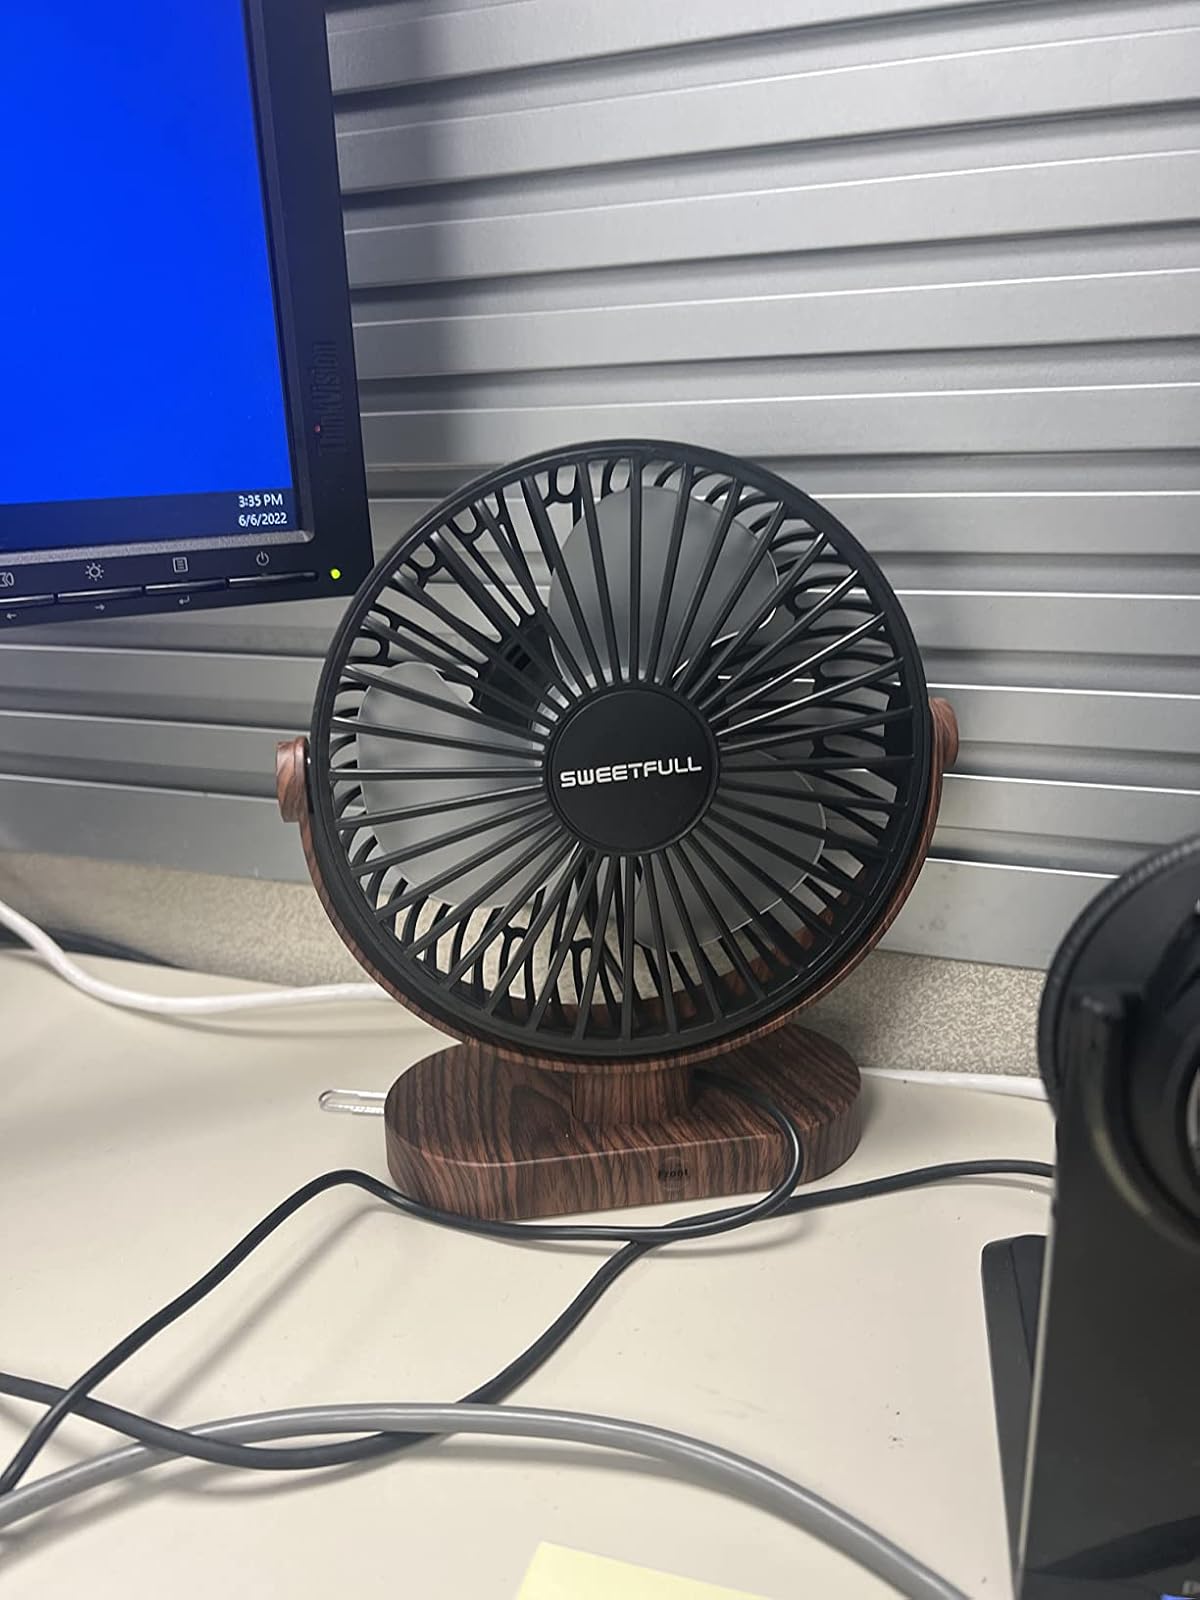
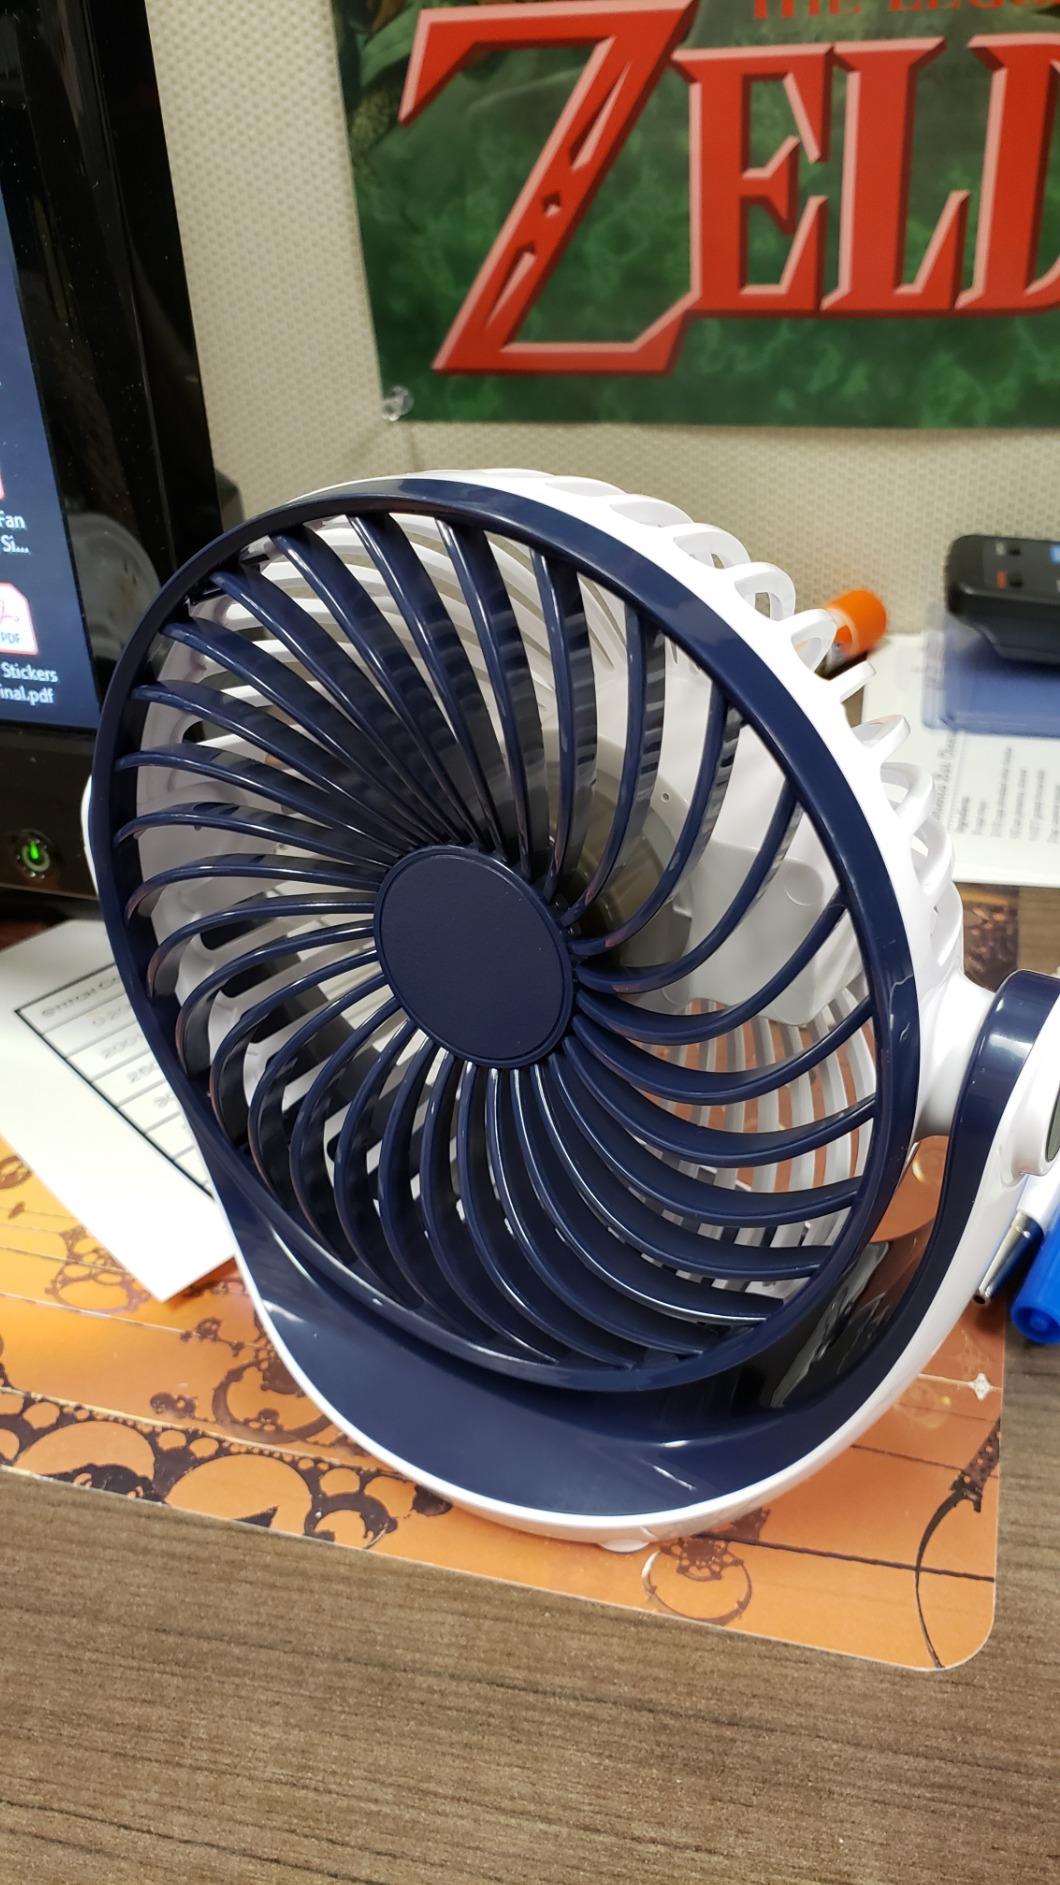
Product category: fan
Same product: no